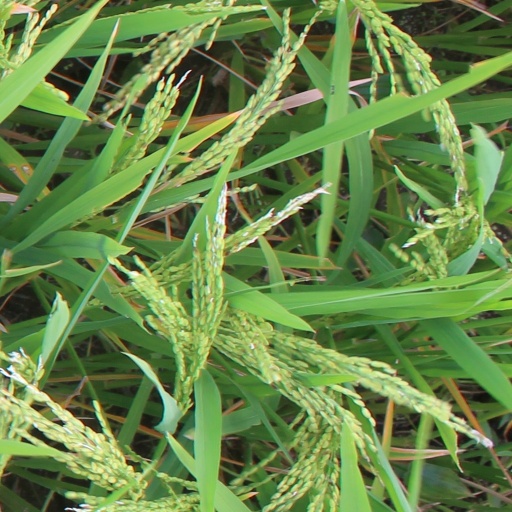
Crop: rice